Pocoucov

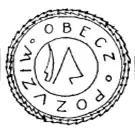
The old seal of the village, where is the Pococucov as a Pozuziw; in the middle of the seal are agriculturally tools

The name of the village is written how we speak it - "Pocoucov". The origin of the name can be "Podsoucov". "Pod" is as "Under" and "soudcov" is from "soudce" - it's as a judge. "Podsoudcov" - "Under-judge" is from the word "Podsouce" - "Inferior of the judge".